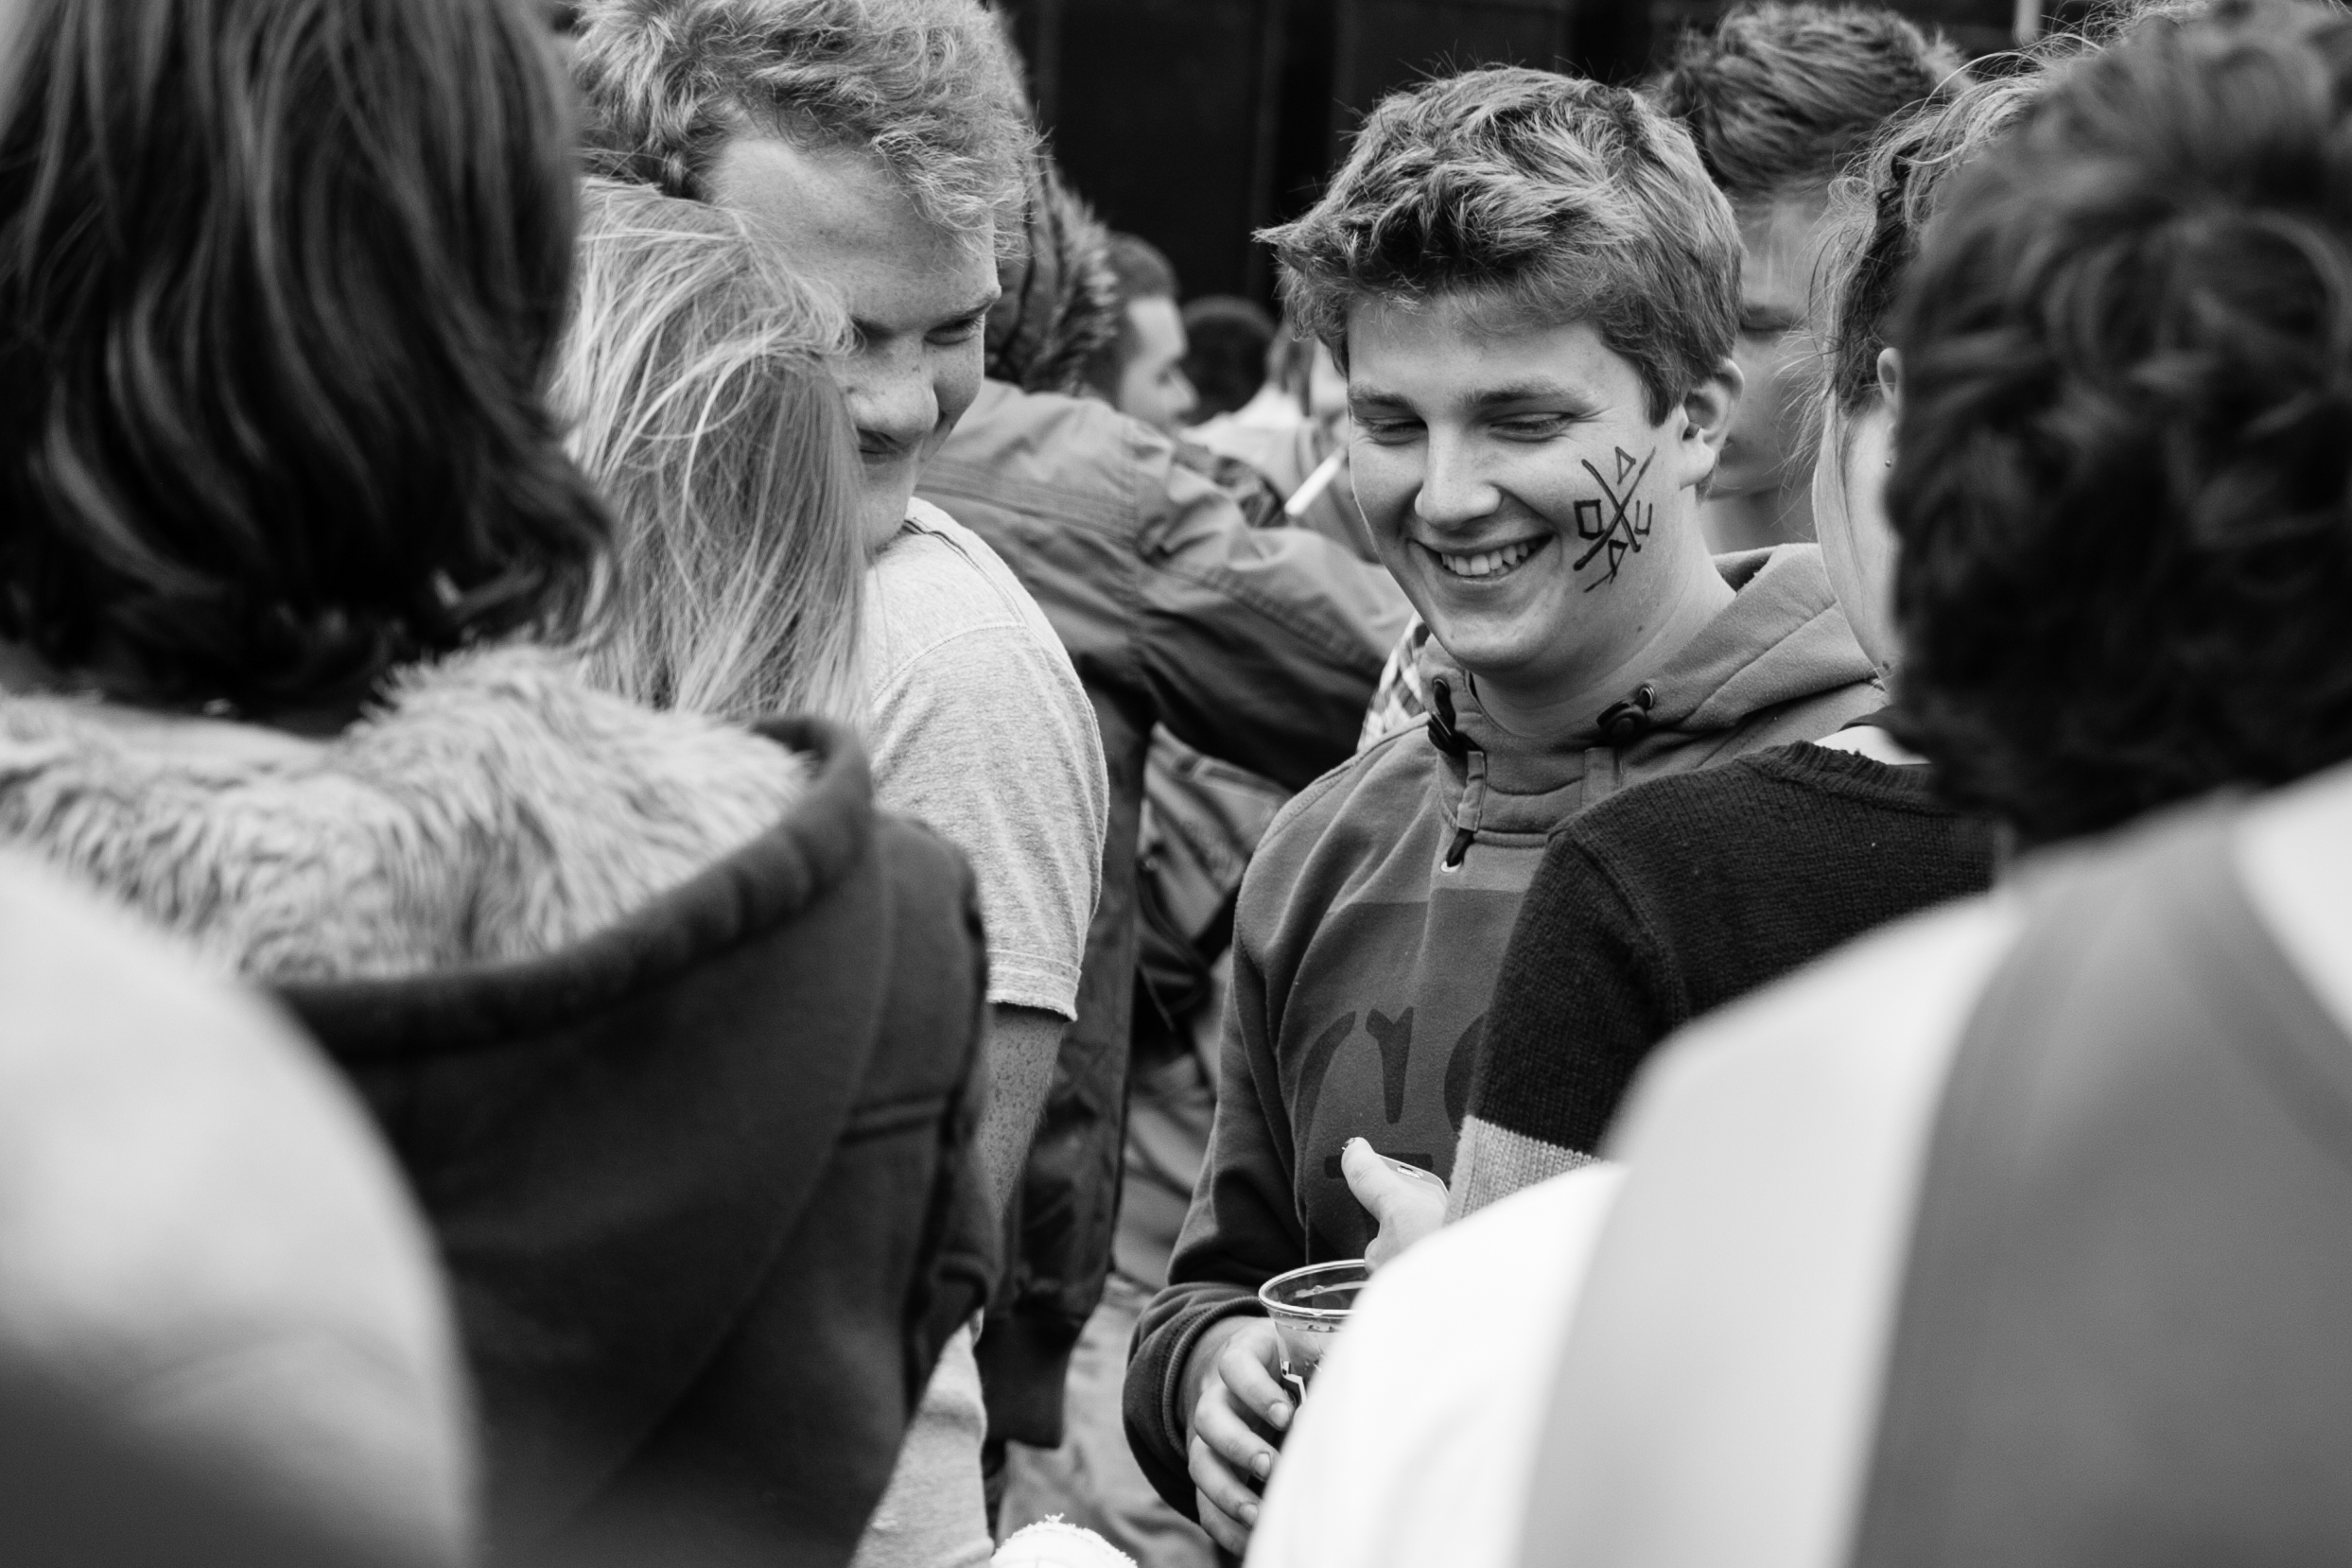
person, black and white, people, white, crowd, canon, black, monochrome, festival, 40d, 2012, dour, photograph, interaction, monochrome photography